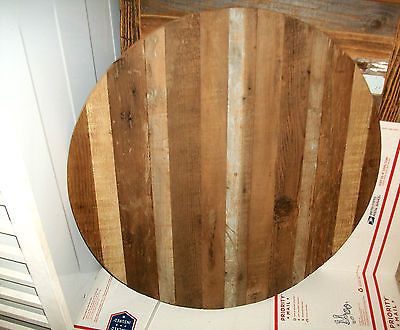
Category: table